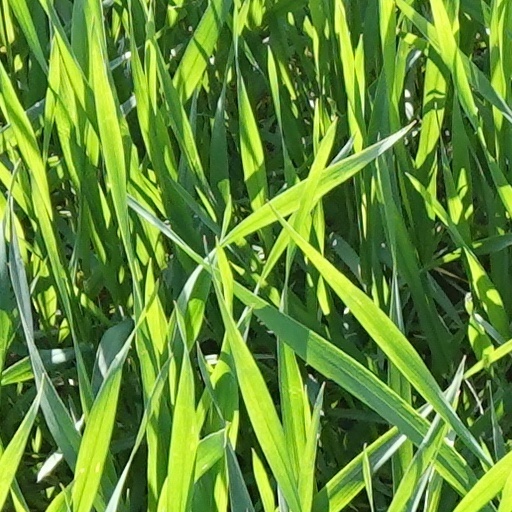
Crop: wheat